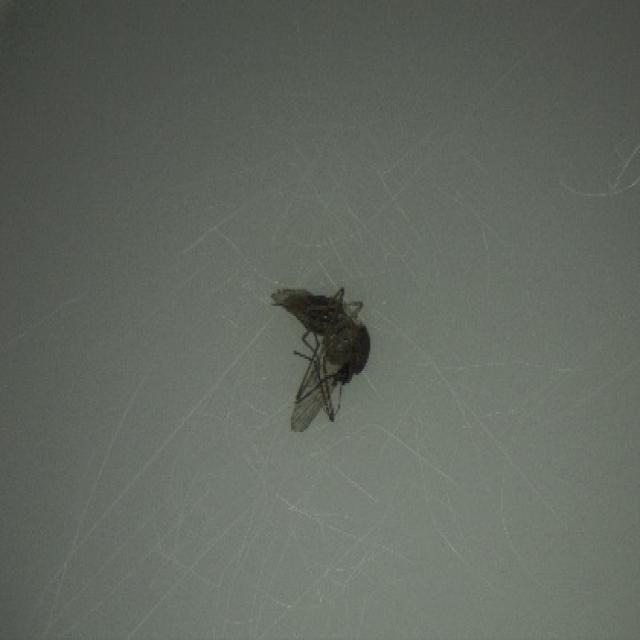
Species: culex_tritaeniorhynchus